Erv Wilson

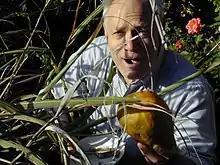
Erv Wilson in his garden

Ervin Wilson (June 11, 1928 – December 8, 2016) was a Mexican/American (dual citizen) music theorist.